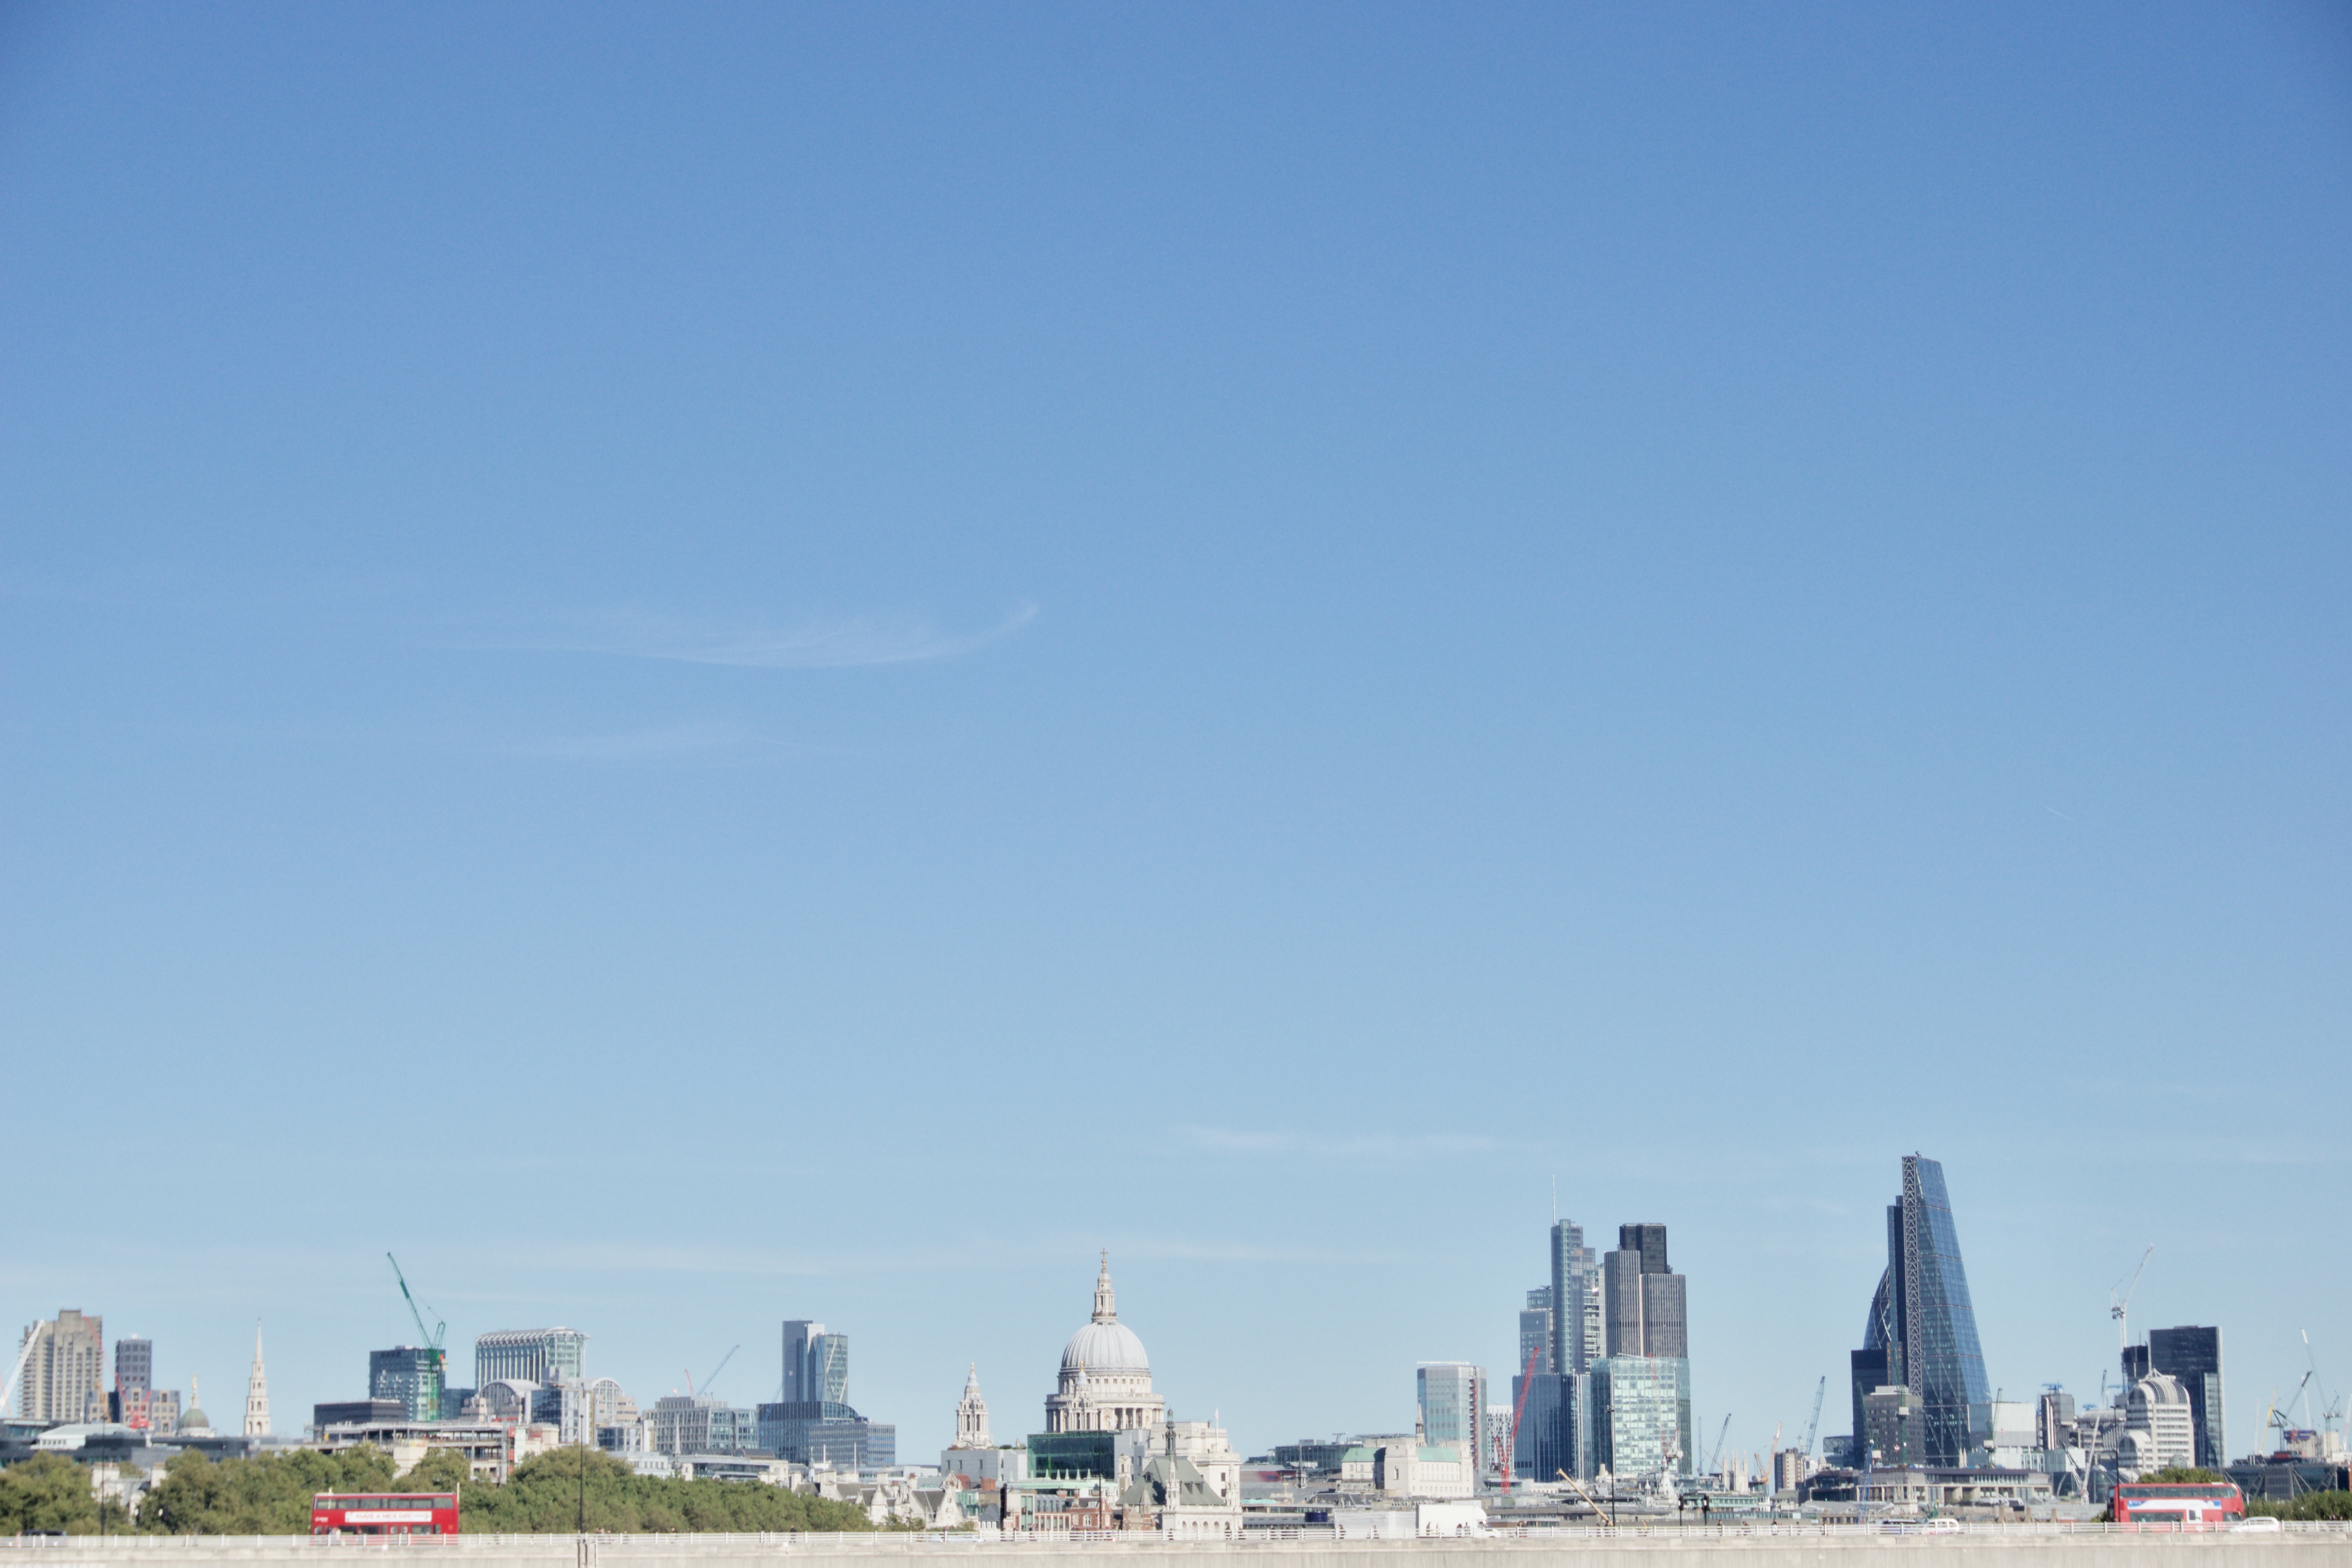
sea, horizon, sky, skyline, city, skyscraper, cityscape, panorama, vehicle, human settlement, atmosphere of earth